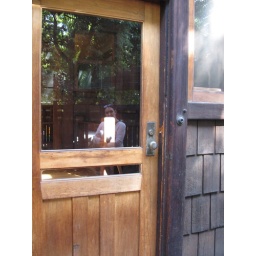
Sharon Chickanzeff reflected in back door window at Gamble House, Pasadena, California